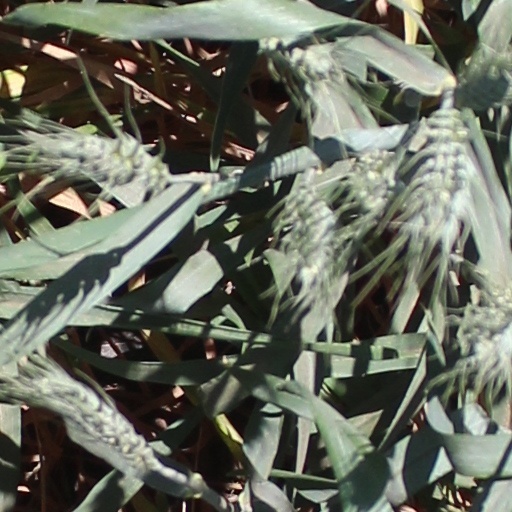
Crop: wheat